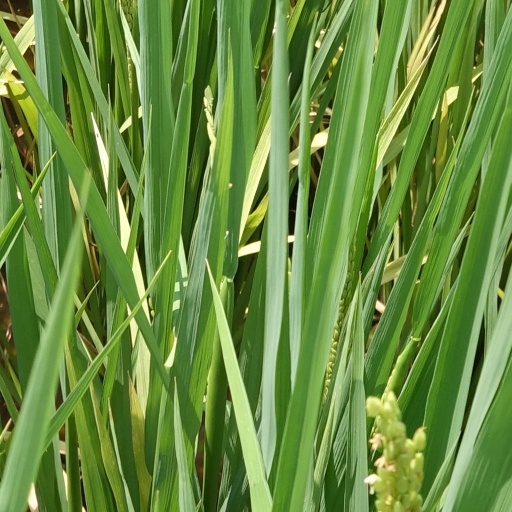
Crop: rice